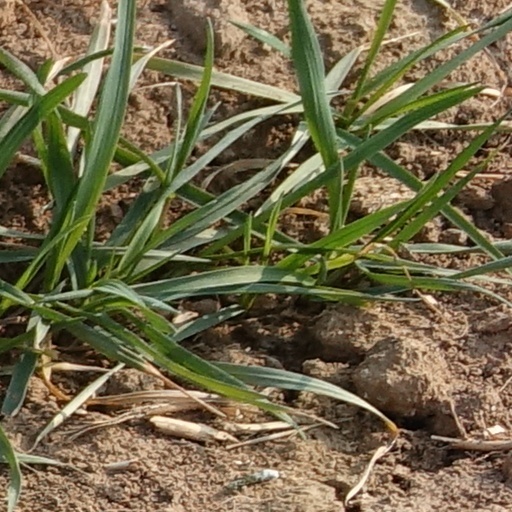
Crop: wheat